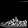
Label: Sneaker